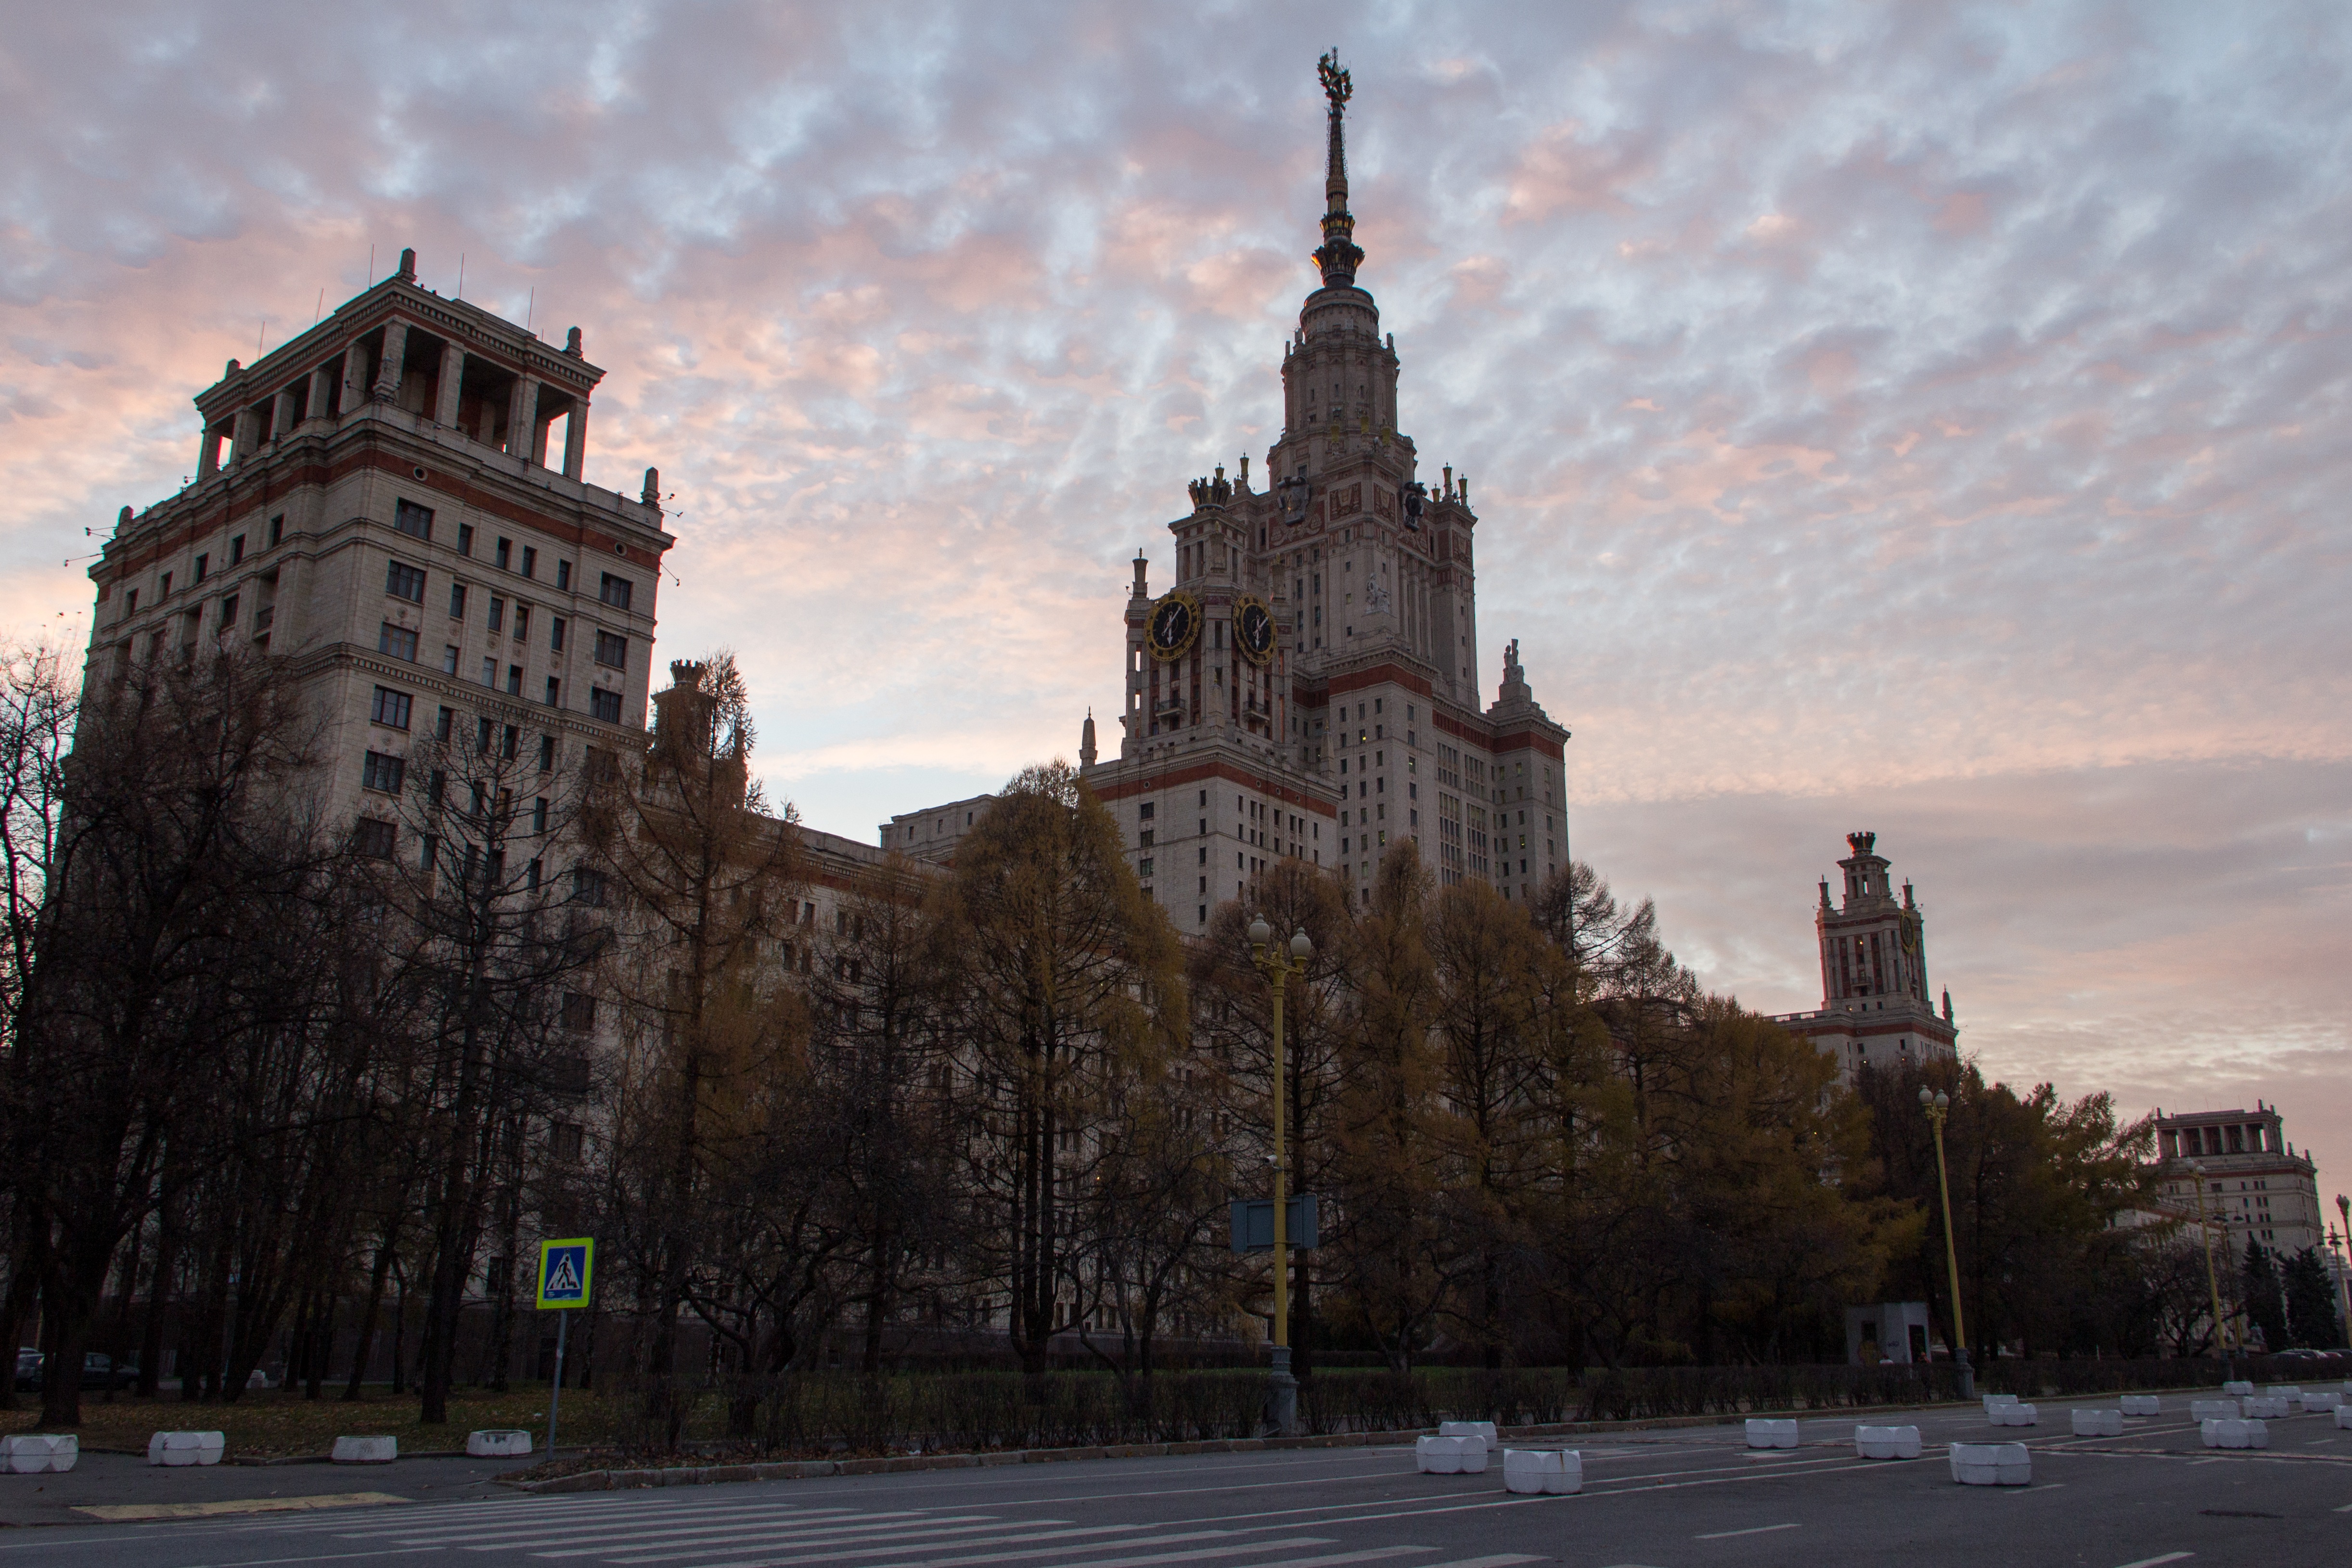
snow, winter, sky, sunset, building, city, cityscape, downtown, evening, tower, landmark, church, cathedral, place of worship, spire, university, moscow, msu, evening sky, urban area